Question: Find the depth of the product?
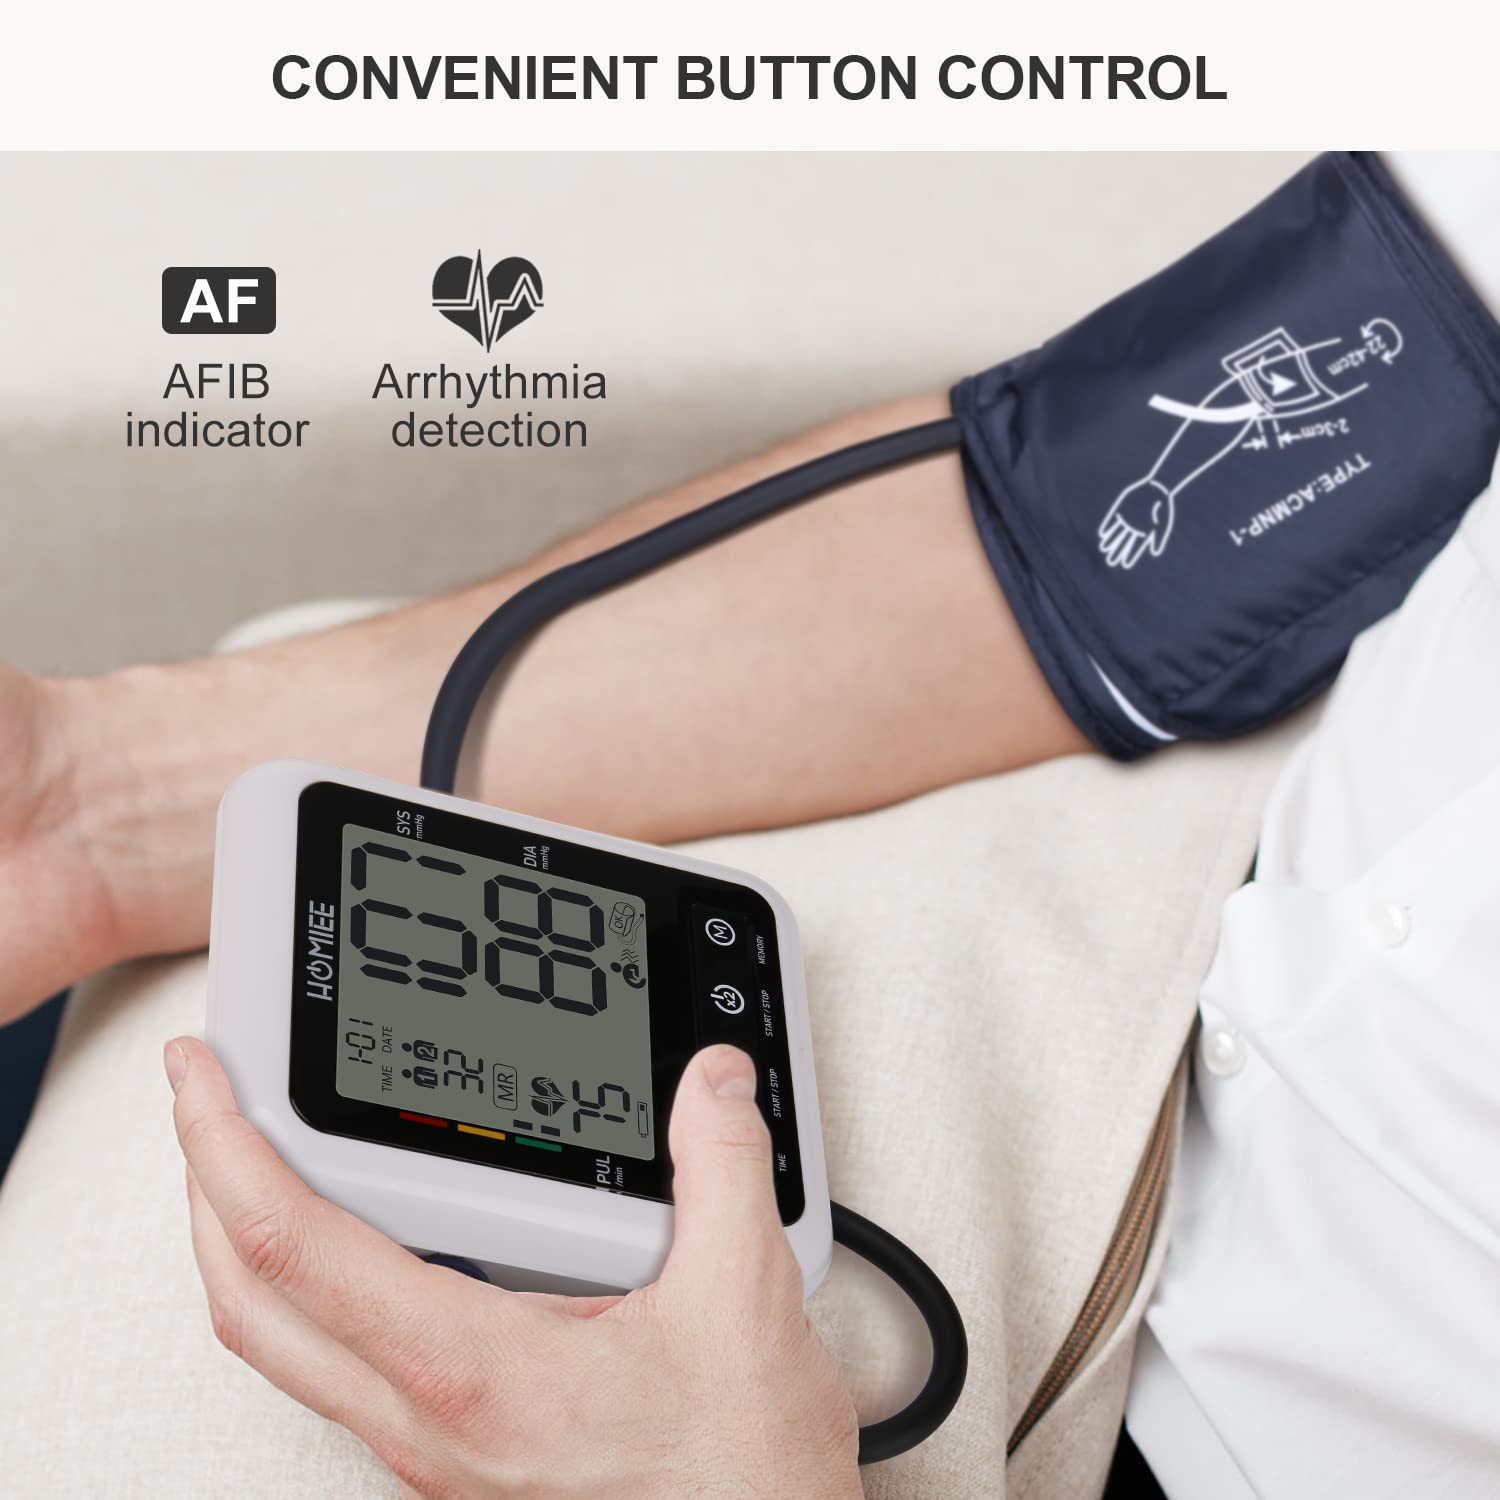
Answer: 22.0 centimetre